Priscilla Lane

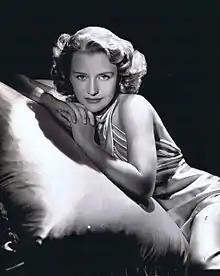
Lane in 1939

Priscilla Lane (born Priscilla Mullican; June 12, 1915 – April 4, 1995) was an American actress, and the youngest sibling in the Lane Sisters' family of singers and actresses. She is best remembered for her roles in the films "The Roaring Twenties" (1939) co-starring with James Cagney and Humphrey Bogart; "Saboteur" (1942), an Alfred Hitchcock film in which she plays the heroine; and "Arsenic and Old Lace" (1944), in which she portrays Cary Grant's fiancée and bride.